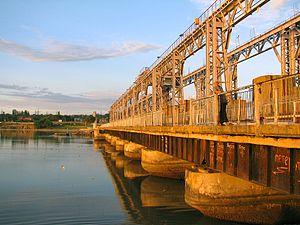
Dubăsari, en russe Doubossary, chef-lieu du raion de Dubăsari, est une ville de la Moldavie, qui se trouve à l'est du fleuve Dniestr, dans la région séparatiste de Transnistrie. Dubăsari signifie « coracliers » en roumain : c'était un point de traversée du fleuve, et les coracles y étaient construits et utilisés. À l'époque soviétique, comme pour la plupart des toponymes de Moldavie, une étymologie moldo-tatare a été avancée. Sa population en 2010 est de 25 714 habitants.